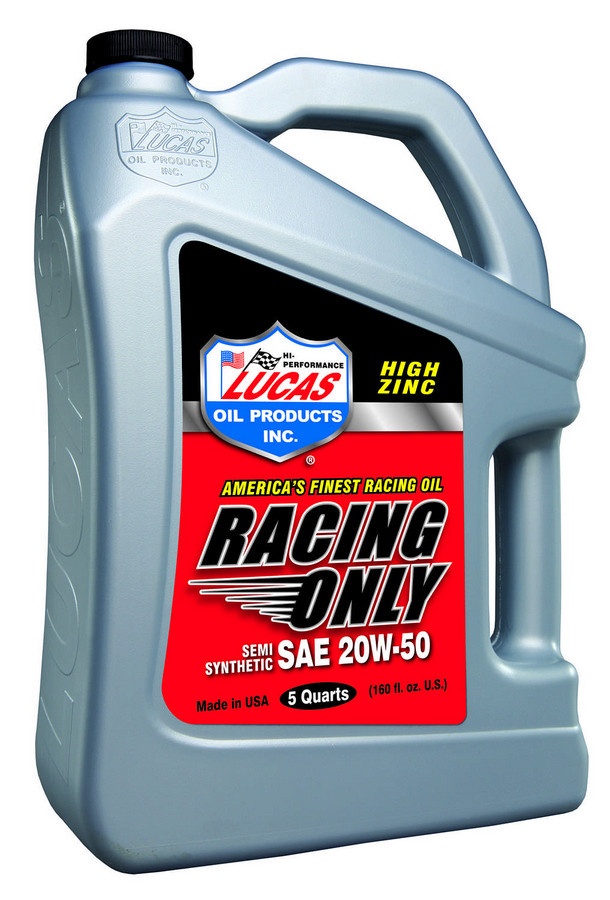
Lucas Oil LUC10378 20W50 Semi Synthetic Racing Oil - 5 Quart Jug
20w50 Semi Synthetic Racing Oil 5 Quart Jug Experience the ultimate performance with Lucas Oil LUC10378 20W50 Semi Synthetic Racing Oil. Specifically formulated for high-performance racing engines, this semi-synthetic oil offers the perfect blend of protection and efficiency. Its unique formula ensures that your engine runs smoothly under extreme conditions, making it ideal for both track racing and street performance applications. Lucas Oil is renowned for its commitment to quality and performance, and this 5-quart jug of 20W50 racing oil is no exception. Engineered to reduce friction and wear, it provides superior lubrication and enhances engine life. Whether you're a professional racer or a weekend enthusiast, this racing oil is designed to meet the demands of high RPMs and high temperatures while maintaining optimal viscosity. Upgrade your engine's performance with Lucas Oil LUC10378 and experience the difference that premium semi-synthetic oil can make. Perfect for those who push their vehicles to the limit, this racing oil is a must-have for serious automotive enthusiasts. Features: * Semi-synthetic formulation: Combines the best of synthetic and conventional oils for superior performance.: Semi-synthetic formulation: Combines the best of synthetic and conventional oils for superior performance. * High viscosity: Designed to provide excellent lubrication in high-temperature and high-RPM conditions.: High viscosity: Designed to provide excellent lubrication in high-temperature and high-RPM conditions. * Engine protection: Reduces friction and wear, extending engine life and enhancing performance.: Engine protection: Reduces friction and wear, extending engine life and enhancing performance.
Brand: LUCAS OIL
Category: Vehicles & Parts > Vehicle Parts & Accessories > Vehicle Maintenance, Care & Decor > Vehicle Fluids > Vehicle Motor Oil